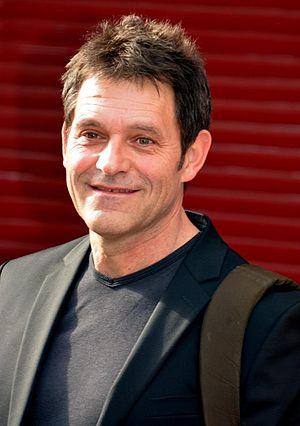
Patrick Catalifo à la cérémonie des Molières
Cassandre est une série télévisée française créée par Mathieu Masmondet et Bruno Lecigne, dont le premier épisode a été diffusé le 28 novembre 2015 sur France 3.
Cet article présente les personnages de la série télévisée française Kaamelott.
Patrick Catalifo, pseudonyme de Patrick Cathalifaud, est un acteur français né le 1ᵉʳ juillet 1957 à Saint-Denis.